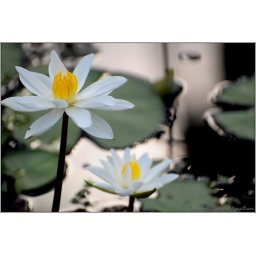
Not sure how come white lily has a yellow stub and the rose one has everything rose in it .